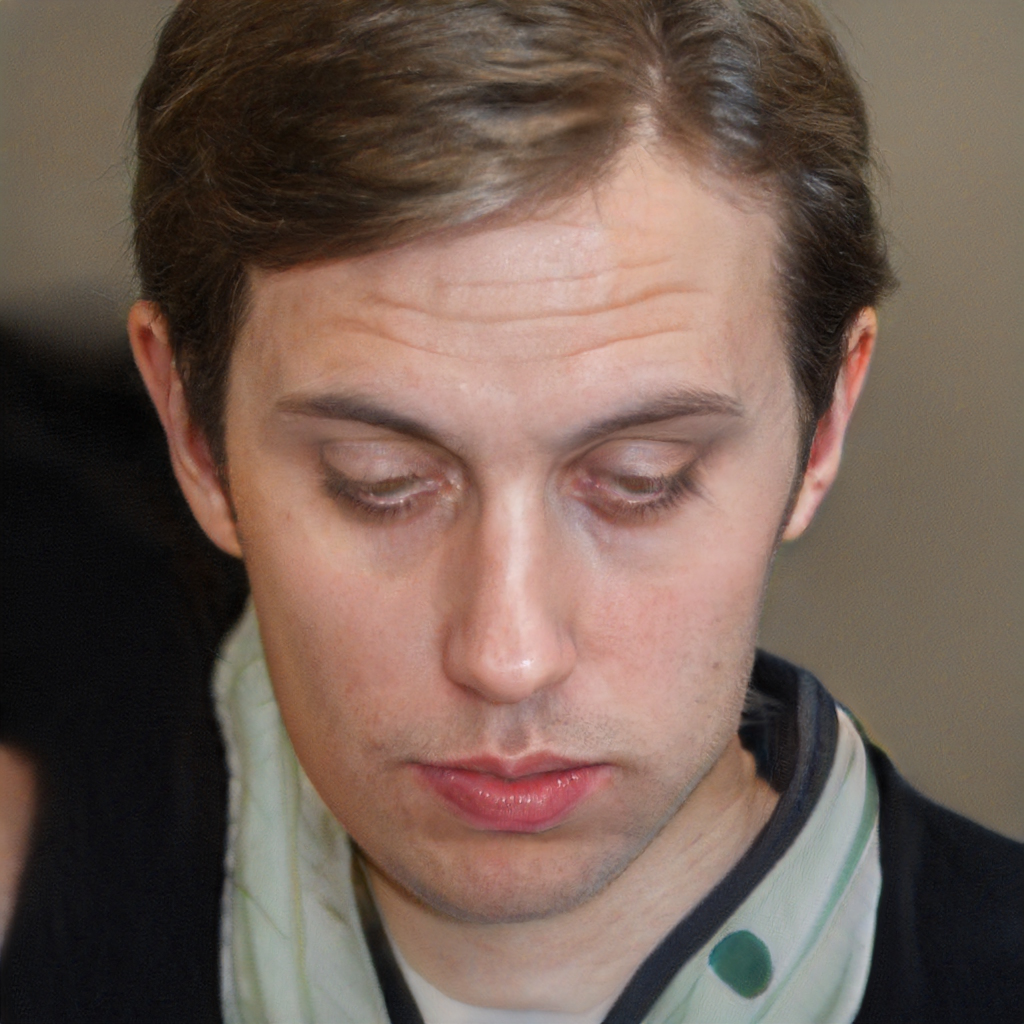
Gender: Male